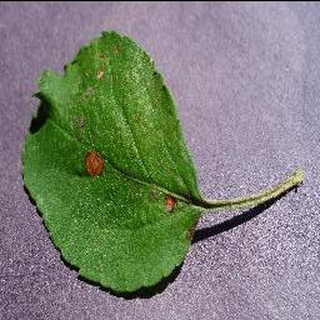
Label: apple_black_rot